Albatros L.71

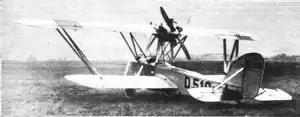

The Albatros L.71 was a two-seat, single pusher engined biplane built in Germany in the 1920s.